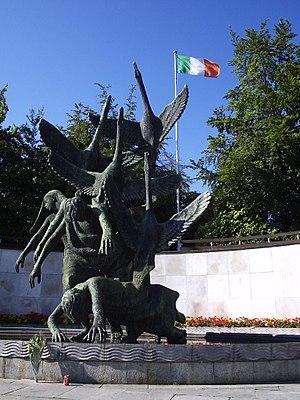
Le Garden of Remembrance est un jardin à Dublin en mémoire de ceux qui ont perdu la vie pour l'indépendance de l'Irlande. Il célèbre en particulier les victimes de la guerre d'indépendance, mais aussi les morts d'autres conflits qui ont permis à l'Irlande d'accéder à son statut actuel : les révoltes de 1798 et 1803, la révolte des Jeunes Irlandais, le soulèvement des Fenian dans les années 1860 et le soulèvement de Pâques 1916. La guerre civile n'est généralement pas commémorée ici, puisque cette guerre reste un sujet délicat politiquement. De même, les membres de l'IRA tués après 1923 ne sont pas commémorés ici.
Oidheadh Chloinne Lir est un récit en prose de mythologie celtique irlandaise appartenant au Cycle mythologique. Il raconte l'histoire des quatre jeunes enfants de Lir transformés en cygnes par un sort de leur belle-mère jalouse, et condamnés à épouser cette forme pendant 900 ans. Ils retrouvent ensuite une forme humaine toutefois très âgée, et meurent ensemble de vieillesse.
Lir, dans la mythologie celtique irlandaise, est le dieu de la mer, qui est la signification de son nom, c’est un dieu suprême des Tuatha Dé Danann. Il est le père de Manannan Mac Lir, de Bran le Béni et de Branwen.